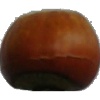
Label: nut_forest